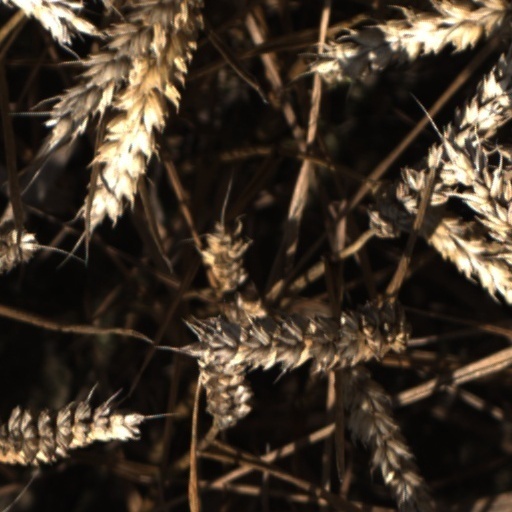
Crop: wheat